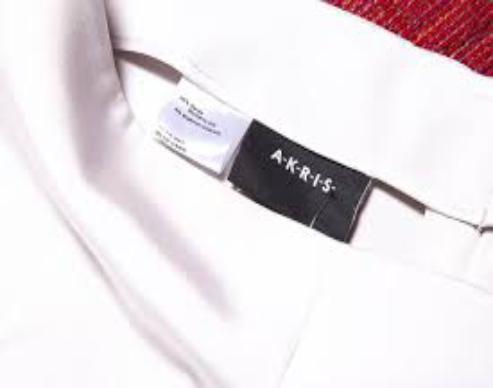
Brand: Akris
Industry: Clothes